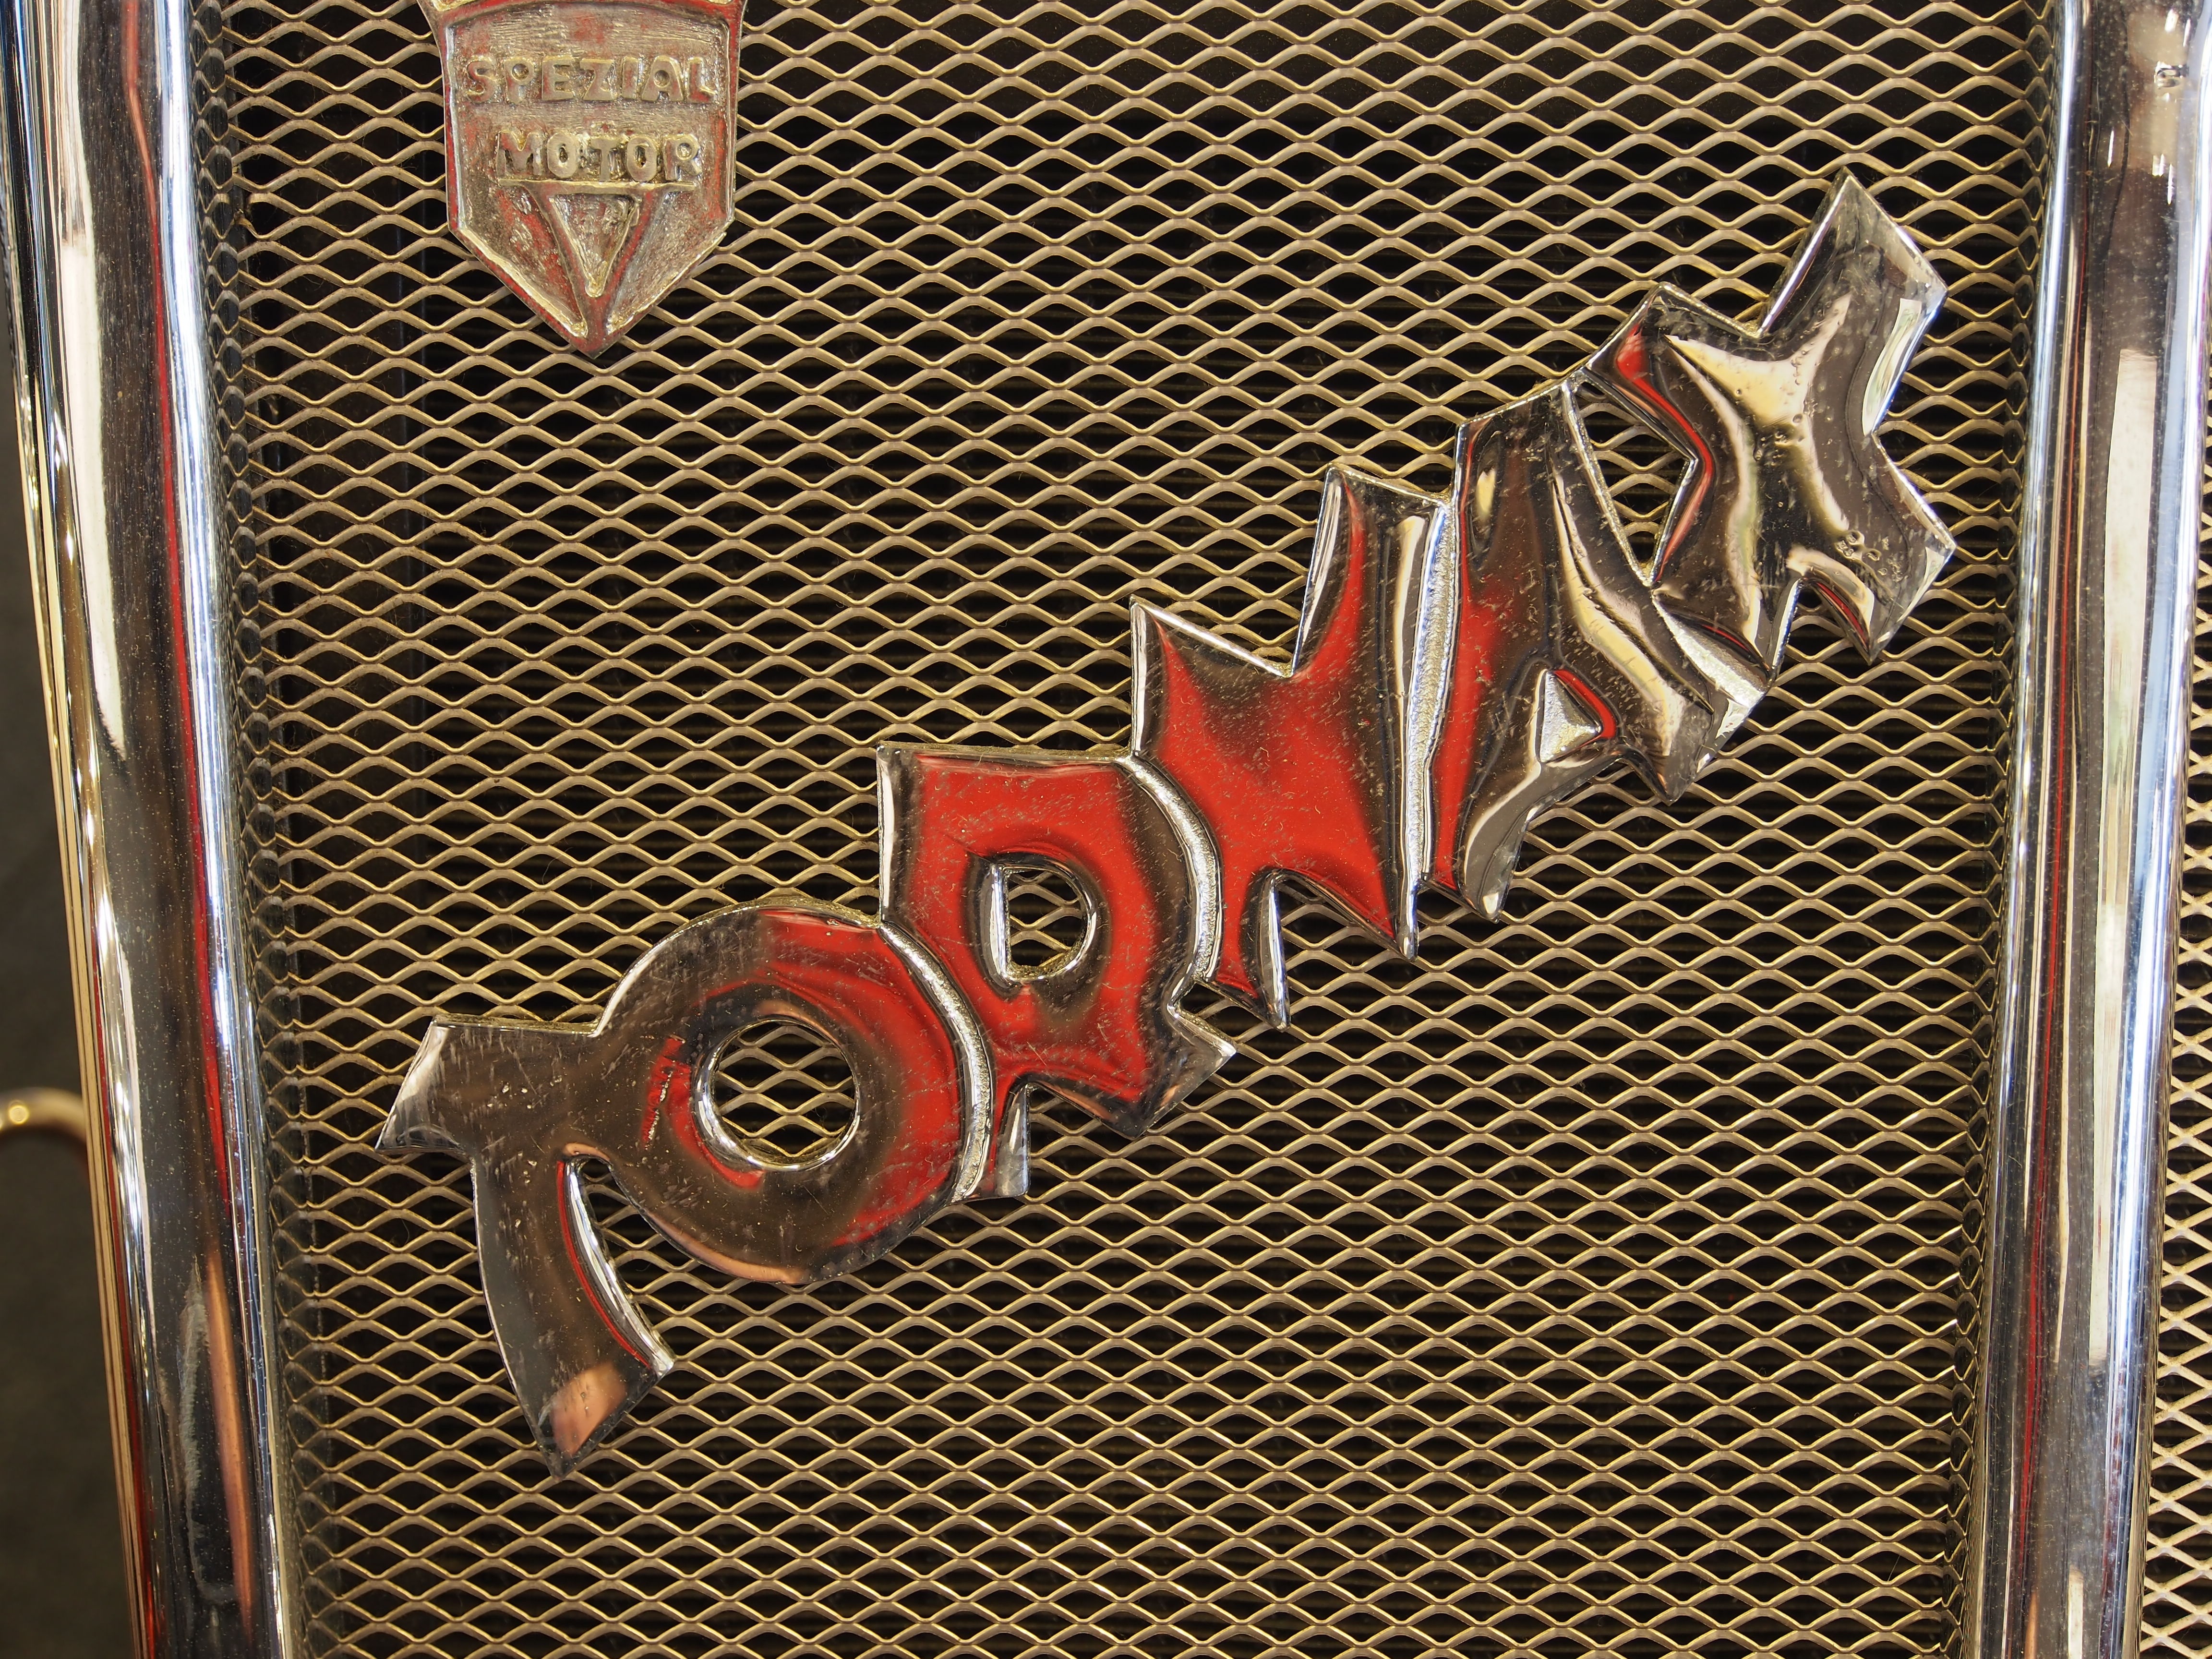
car, vintage, old, transportation, sign, vehicle, symbol, metal, emblem, font, design, classic, tornax, rexroadster